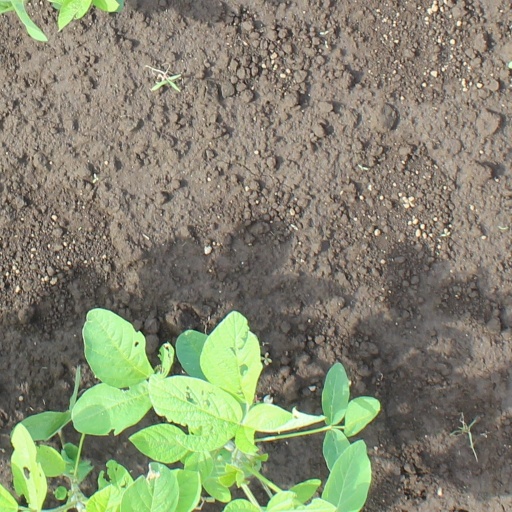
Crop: soybean